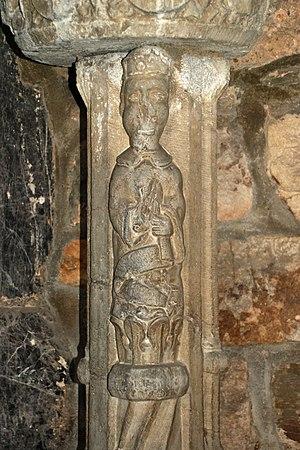
Belgique - Wallonie - Église Saints-Hermès-et-Alexandre de Theux
L'église Saints-Hermès-et-Alexandre est un édifice religieux catholique de style roman situé sur le territoire de la commune belge de Theux, en province de Liège.